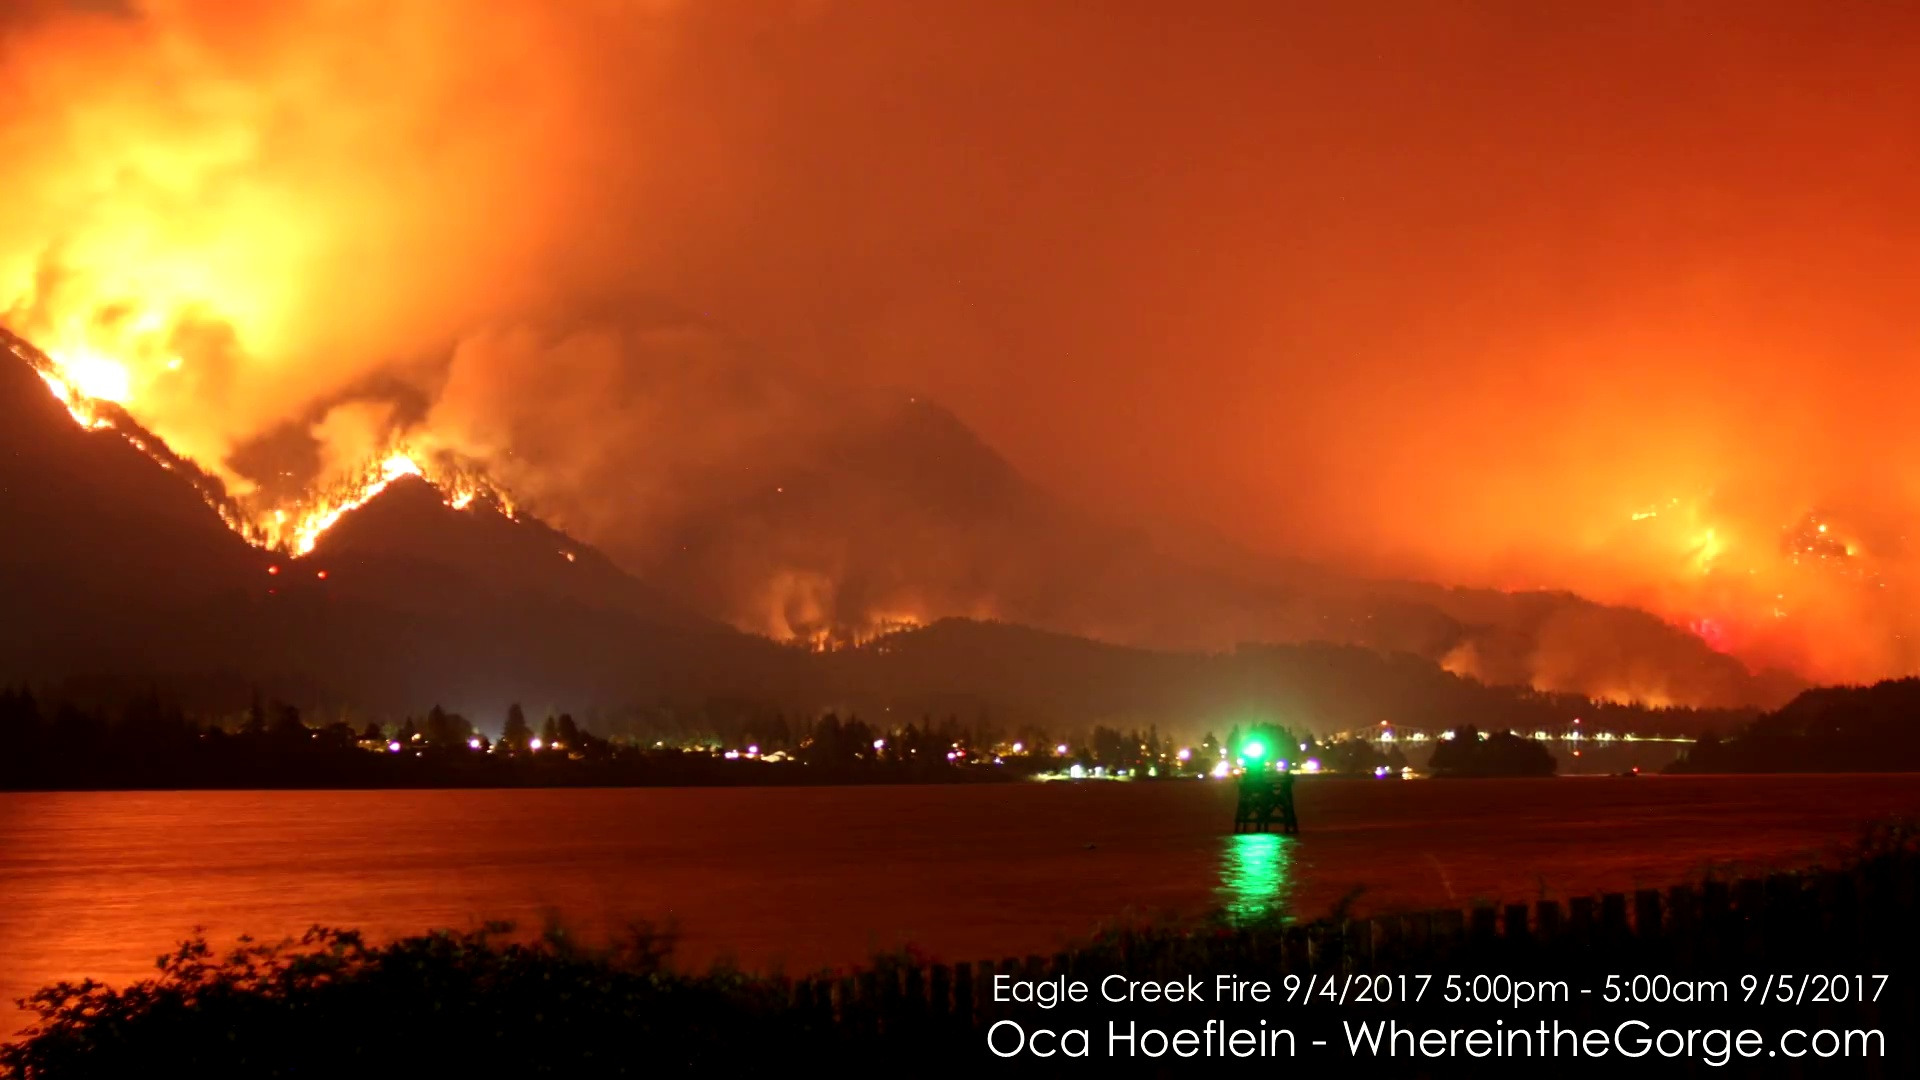
Fire: yes
Smoke: yes